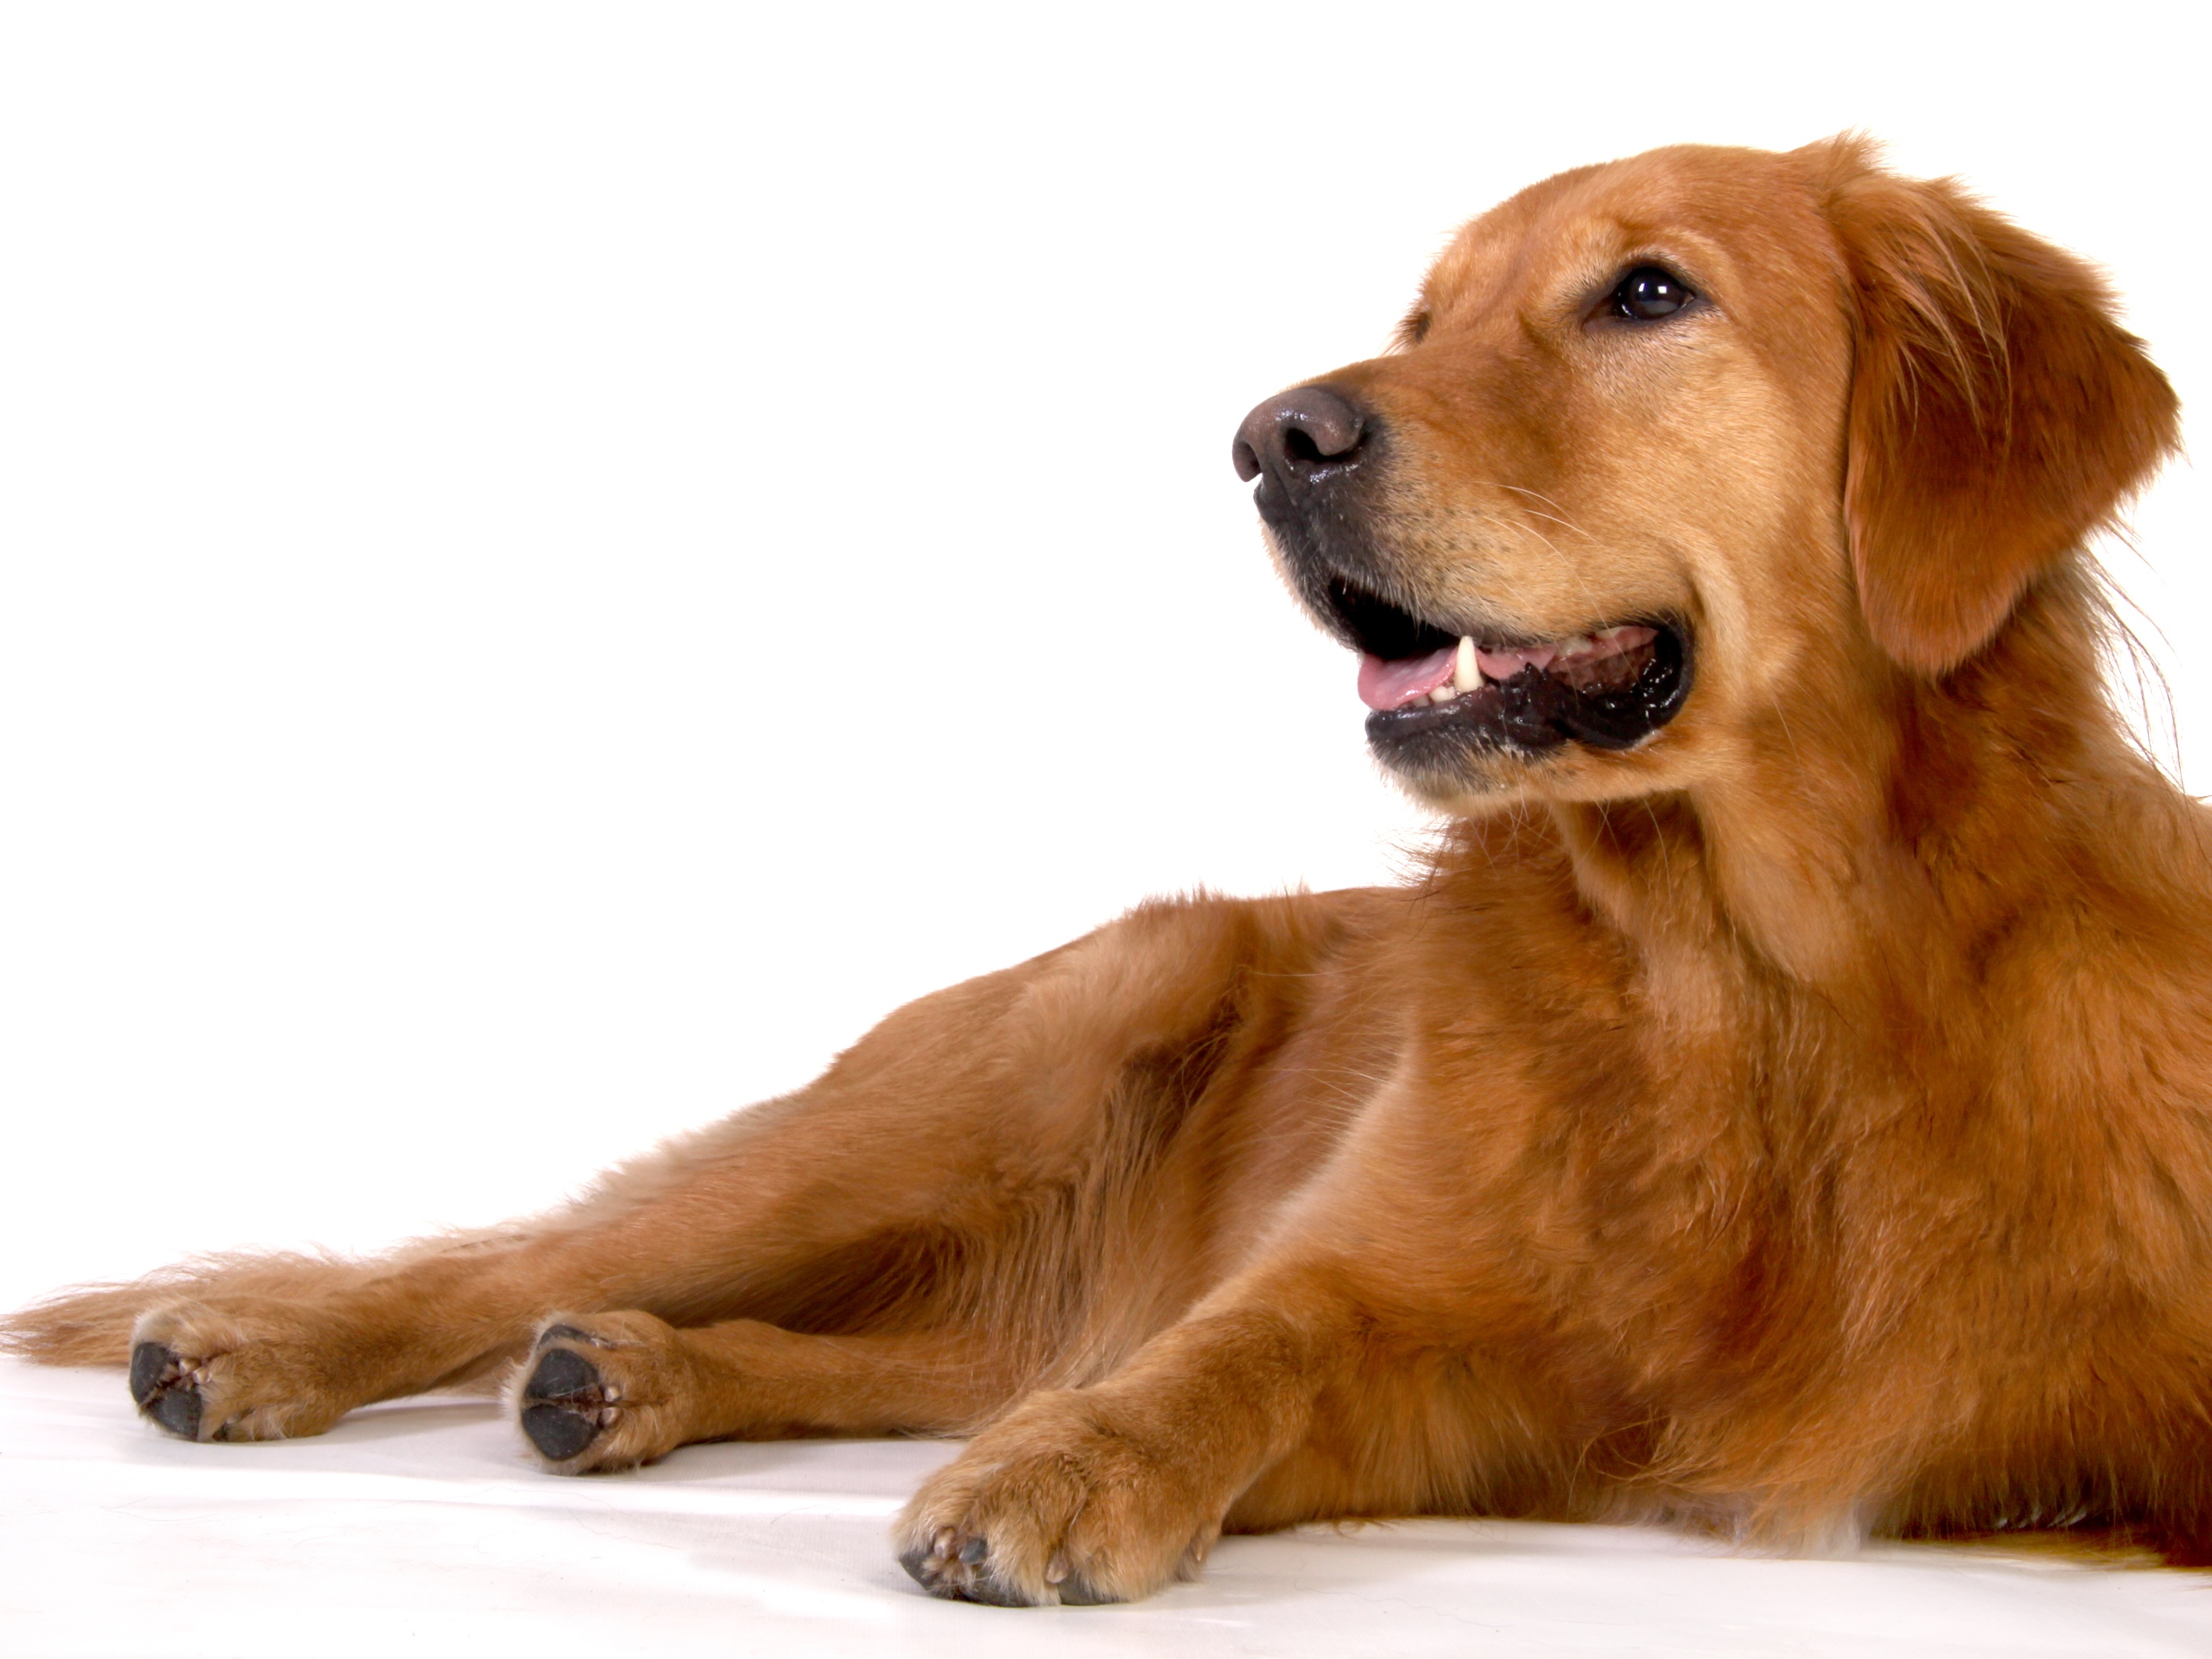
dog, animal, pet, mammal, friendship, race, nose, golden retriever, vertebrate, labrador retriever, dog breed, retriever, dog like mammal, nova scotia duck tolling retriever